AN/APQ-181

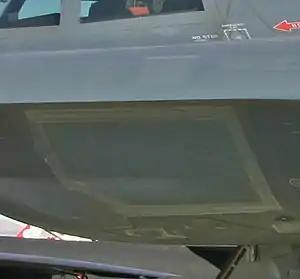
Light surface below wing edges is the AN/APQ-181 radar antenna

The AN/APQ-181 is an all-weather, low probability of intercept (LPI) phased array radar system designed by Hughes Aircraft (now Raytheon) for the U.S. Air Force B-2A Spirit bomber aircraft. The system was developed in the mid-1980s and entered service in 1993. The APQ-181 provides a number of precision targeting modes, and also supports terrain-following radar and terrain avoidance. The radar operates in the K band (a subset of the J band). The original design uses a TWT-based transmitter with a 2-dimensional passive electronically scanned array (PESA) antenna.